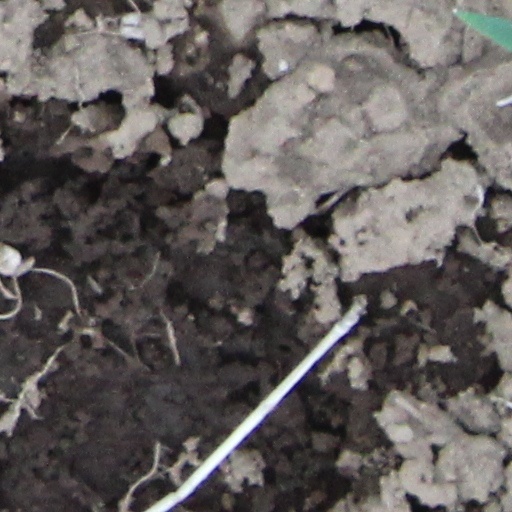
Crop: wheat